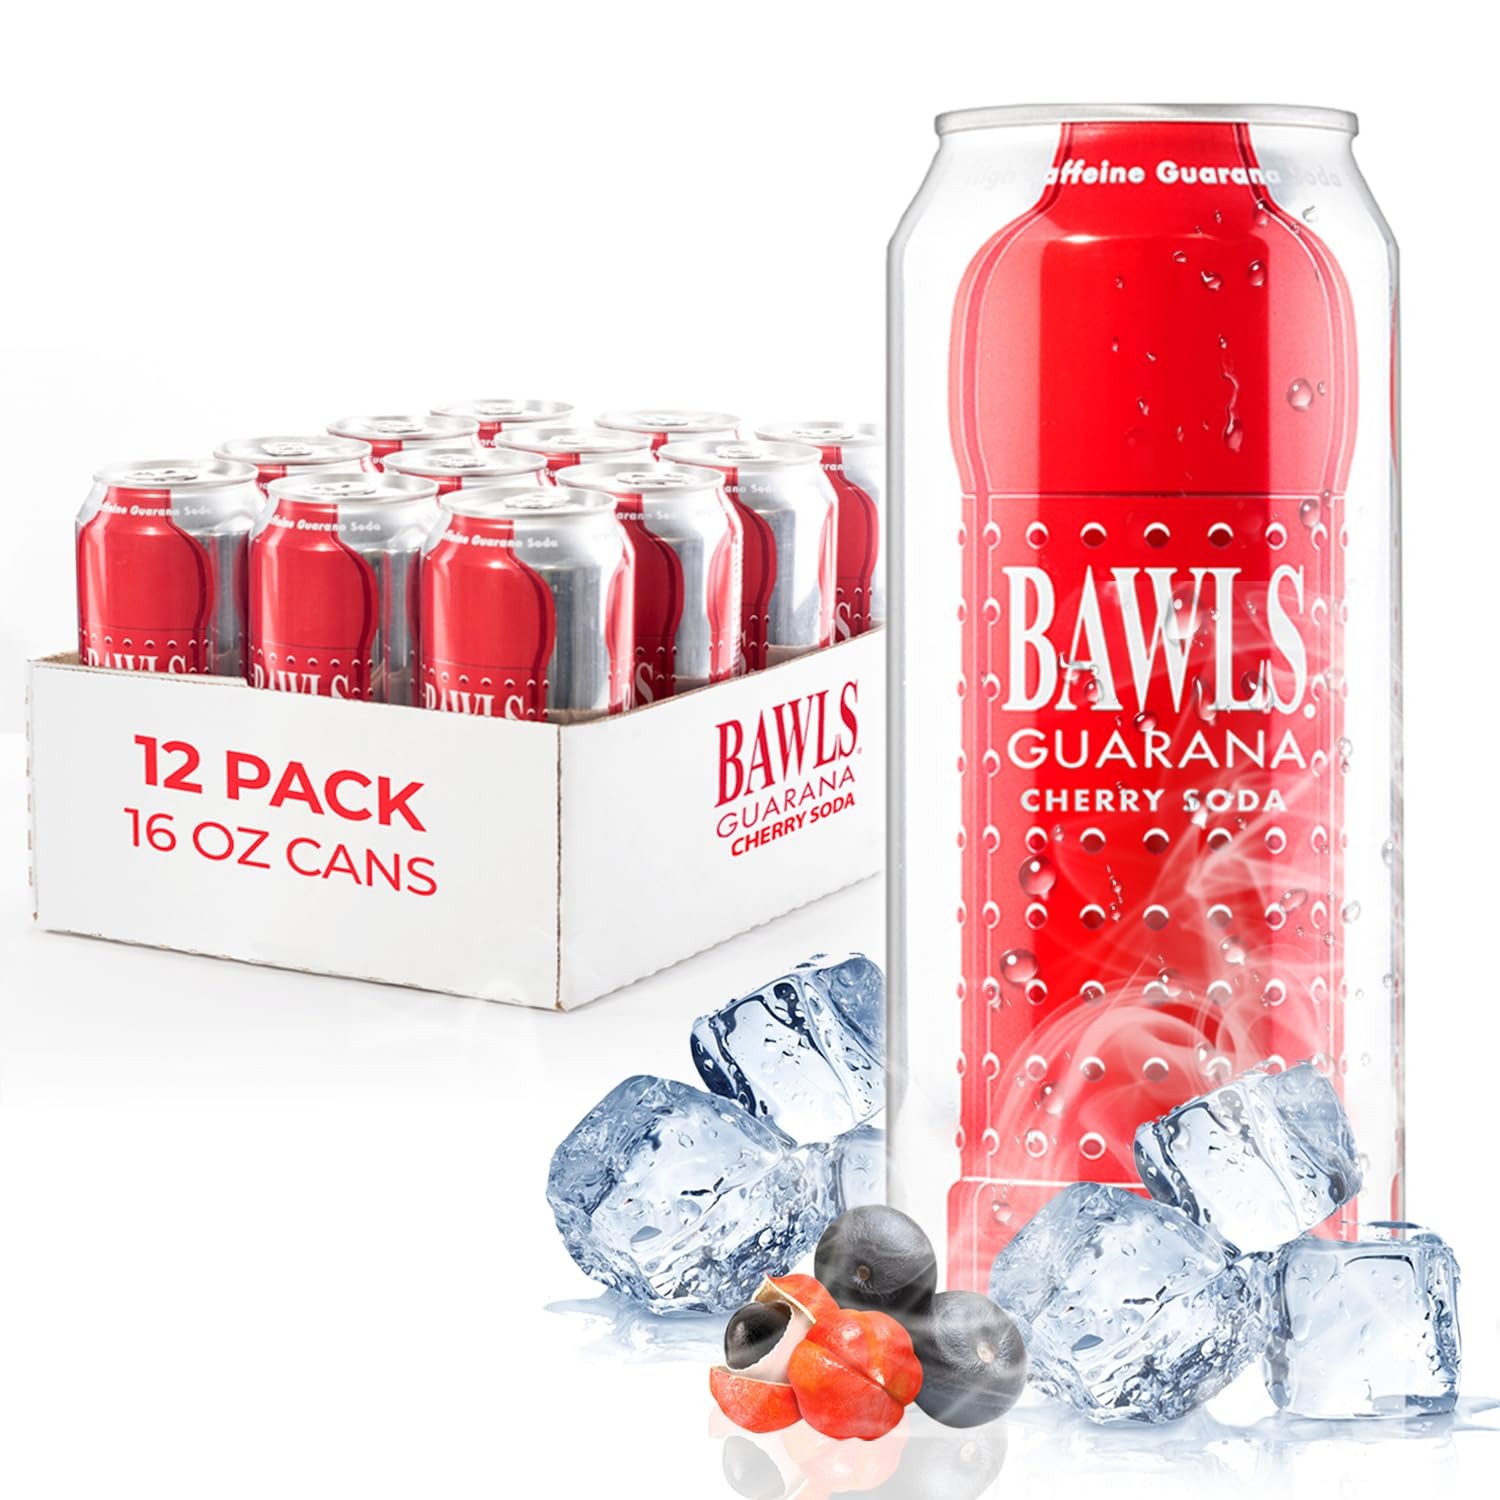
Item Name: BAWLS Guarana Cherry, BAWLS Guarana Drink, Guarana Soda, Guarana Fueled Soda for Energy, High Energy Caffeinated Drink, 16oz 12 Pack Cans
Bullet Point 1: Experience a sustained energy boost with BAWLS Guarana's infusion of the powerful Guarana Berry. For long-lasting energy for gaming and to focus on those late-nights.
Bullet Point 2: Fuel your day with BAWLS Guarana, a highly caffeinated premium beverage. Stay alert and focused with this unique guarana fueled drink.
Bullet Point 3: Enjoy BAWLS Guarana. Elevate your energy with this caffeine-packed, caffeinated drink.
Bullet Point 4: Unlock your full focus during late-night rushes with BAWLS Guarana. The guarana filled drink that keeps you going when it matters most.
Product Description: BAWLS Guarana Cherry has all the indescribable zing and potent caffeine punch as our Original, but with a mouthwatering, mind-bending cherry twist. Take a dollop of whipped cream with a luscious cherry on top, infuse it with that guarana allure, turn it into a hyper-caffeinated dream with a subtle sweetness and a rich, citrusy finish... and its sublime, mellow justice is still not served.
Value: 192.0
Unit: FL Oz

Price: 37.99